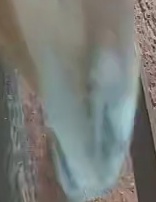
Face region: mouth_nostrils (mouth_chin_nostrils_and_profile)
Pain indicator: not_present